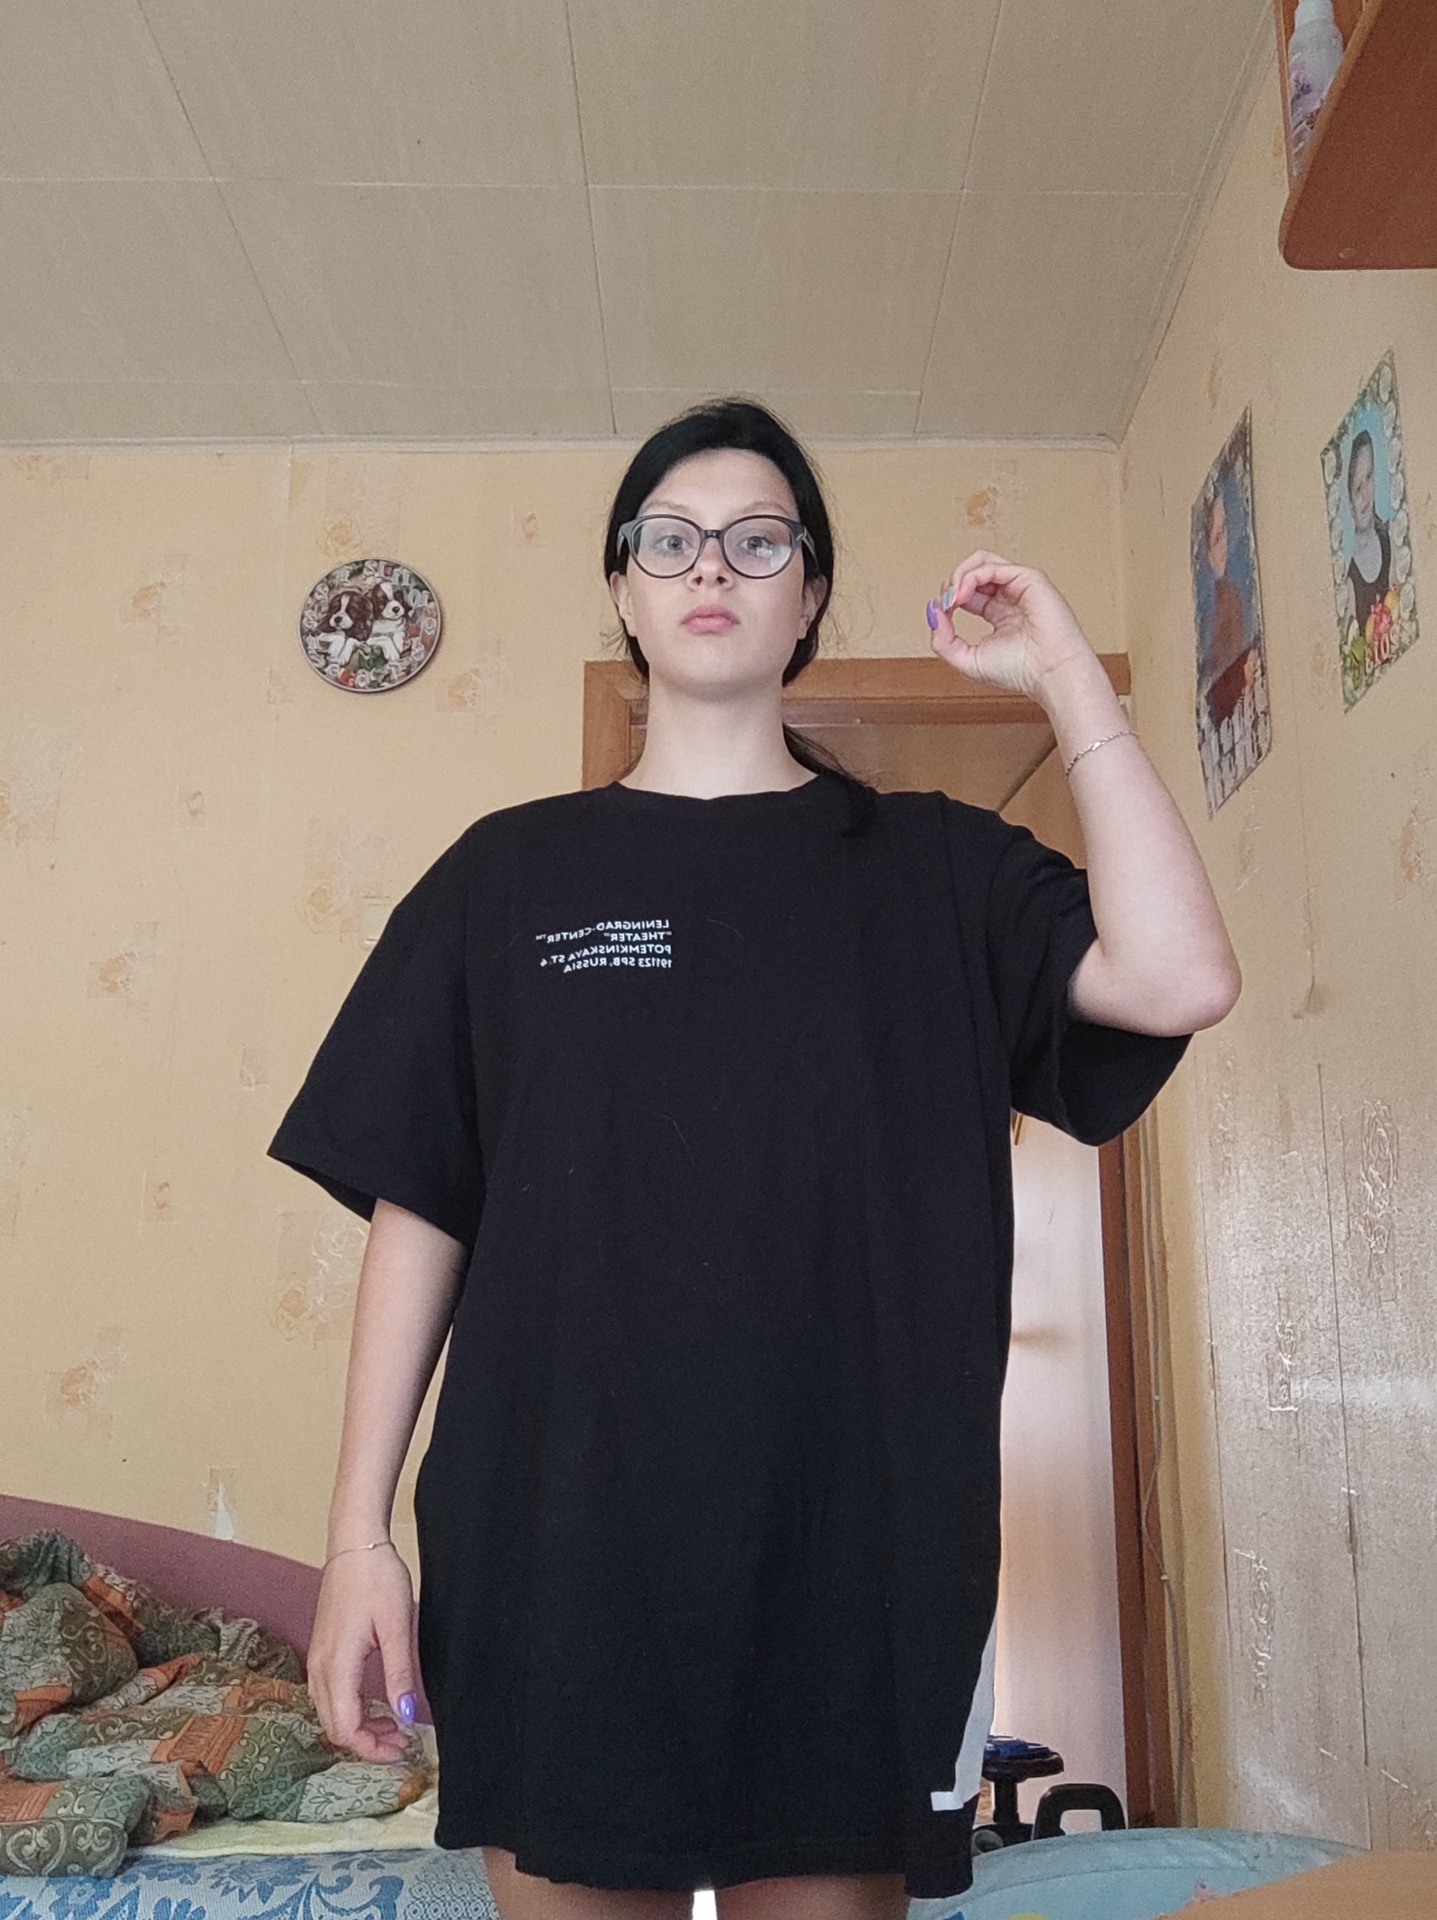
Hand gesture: grip